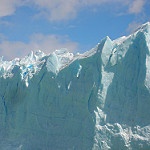
Label: glacier